Chamber of Commerce (Rochester, New York)

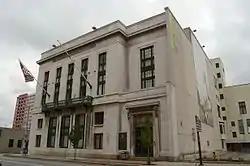
Chamber of Commerce, September 2012

Chamber of Commerce is a historic chamber of commerce building located at 55 St. Paul Street, Rochester, Monroe County, New York. The building was a gift from George Eastman. It is a four-story building in the Classical Revival/Beaux-Arts style designed by Claude Fayette Bragdon and built in 1916. A seven-bay addition to the building was completed in 1925.